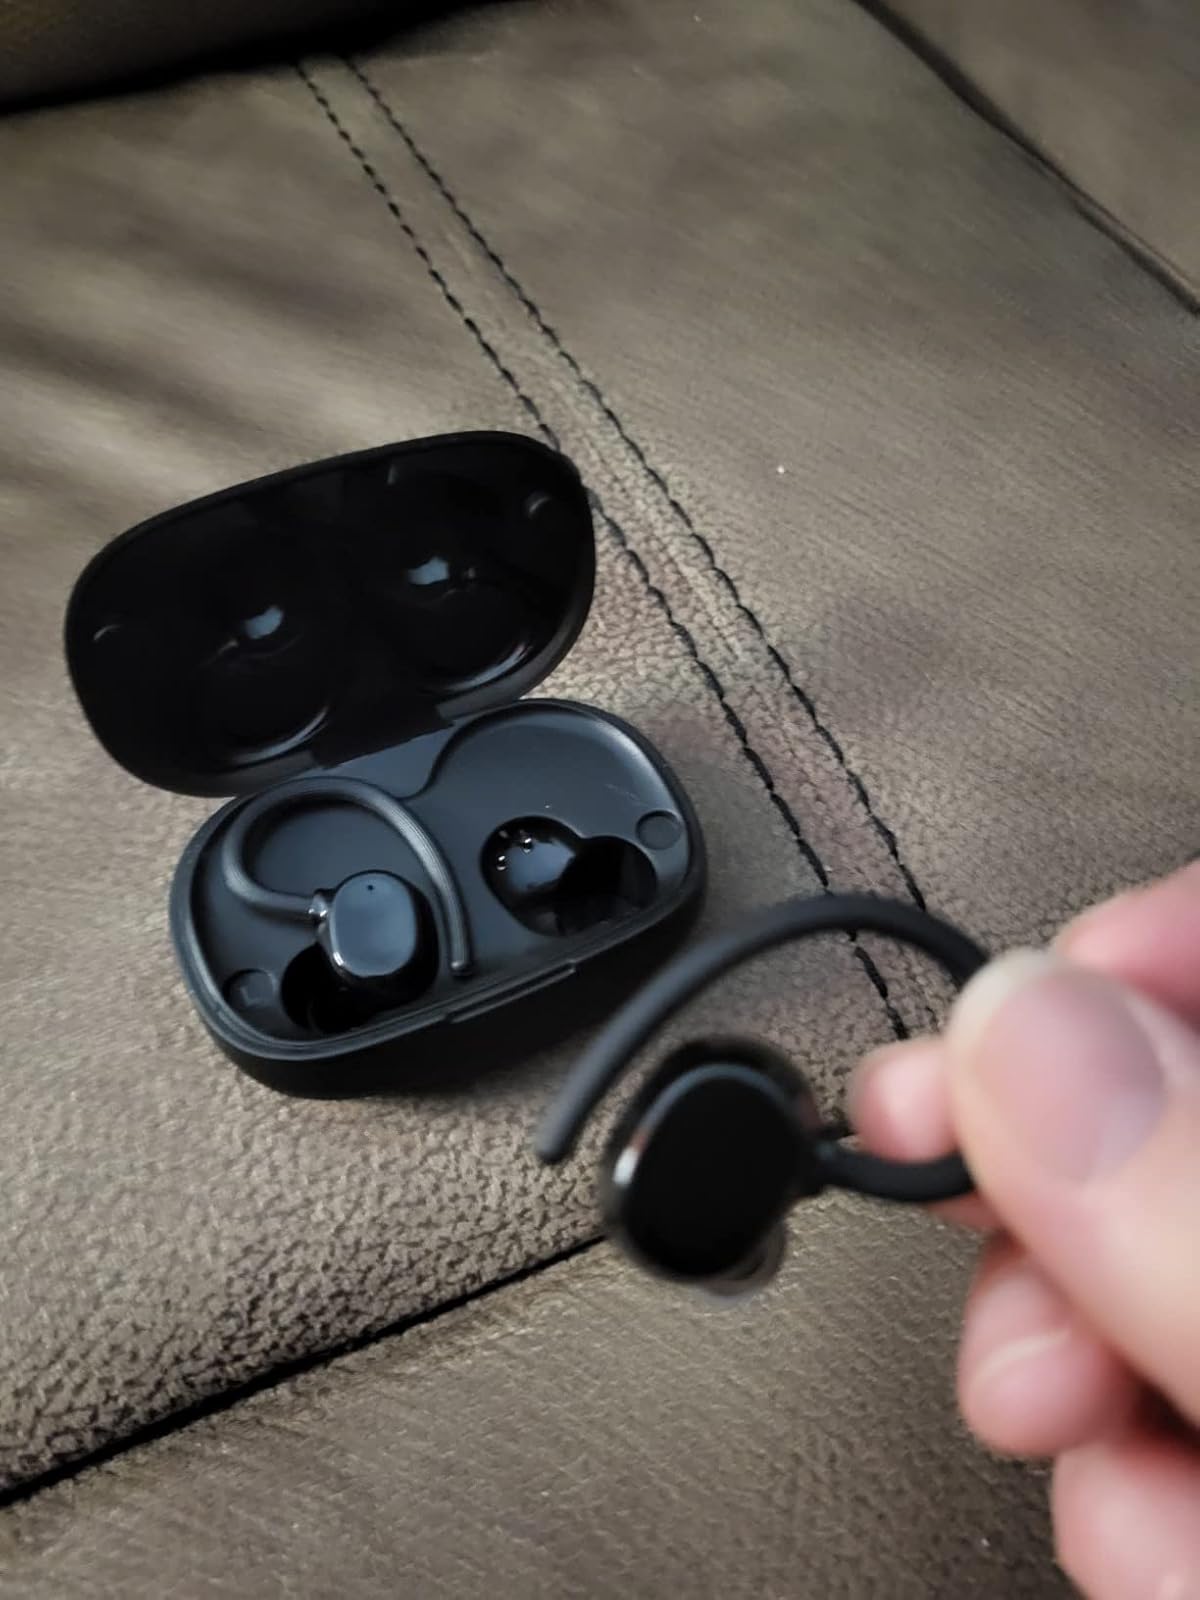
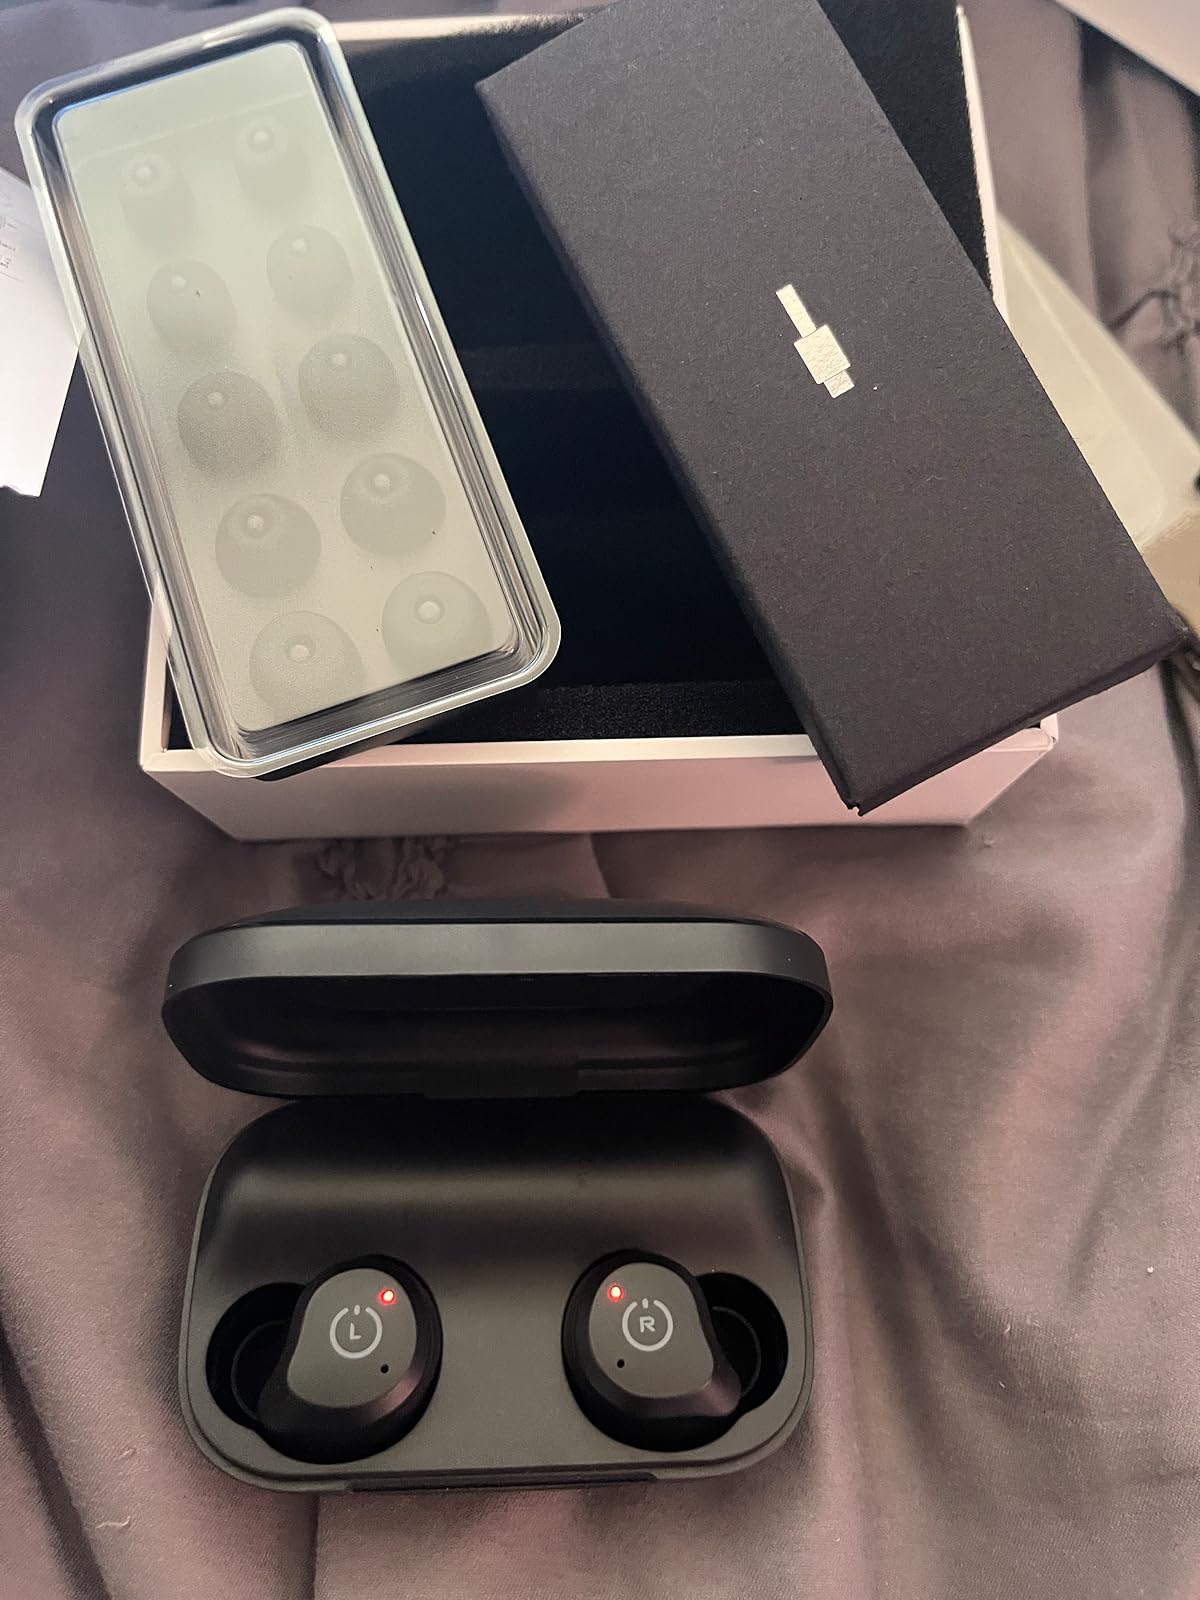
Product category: earbuds
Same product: no